Trissolcus japonicus

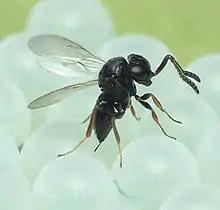
Female "T. japonicus" about to oviposit in the eggs of brown marmorated stink bug.

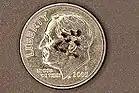
"T. japonicus" specimens on a US dime.

Adults of this species are small black wasps with orange and black legs and antennae. The adult samurai wasp is in length. The size of the wasp depends on the size of the host egg from which it emerged. It does not sting people.